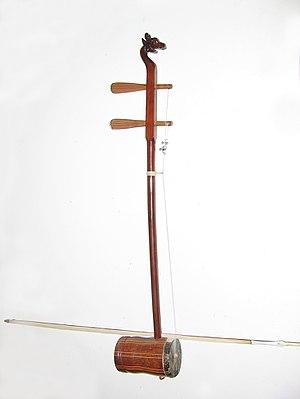
Le gaohu, également appelé yuehu est un instrument à corde à archet chinois développé à partir du erhu dans les années 1920 par le musicien et compositeur Lü Wencheng, un compositeur et musicien considéré comme un maître de la musique cantonaise et de la musique populaire du Guangdong. Le gaohu fut développé par lui, en augmentant les hauteurs du erhu et en remplaçant les cordes de soie par des cordes métalliques, ainsi qu'en modifiant la façon de jouer. Il a composé « Lune d'automne sur un lac sans vagues » dans les années trente, resté depuis comme un classique de la musique cantonaise. et utilisé dans la musique et l’opéra cantonais. Le gaohu appartient à la famille des instruments huqin, avec les Zhongdihu, erhu, banhu, jinghu et sihu ; la traduction de son nom signifie « huqin aigu ». C'est l'instrument principal des ensembles de musique et d'opéra cantonais. Parmi les pièces bien connues du gaohu figurent Bu bu gao et Pinghu qiuyue